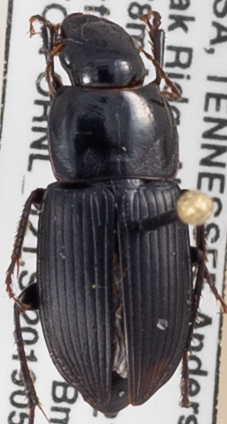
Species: Anisodactylus furvus
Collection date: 2019-05-29
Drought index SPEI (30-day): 0.32
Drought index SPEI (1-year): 2.09
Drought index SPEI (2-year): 2.09